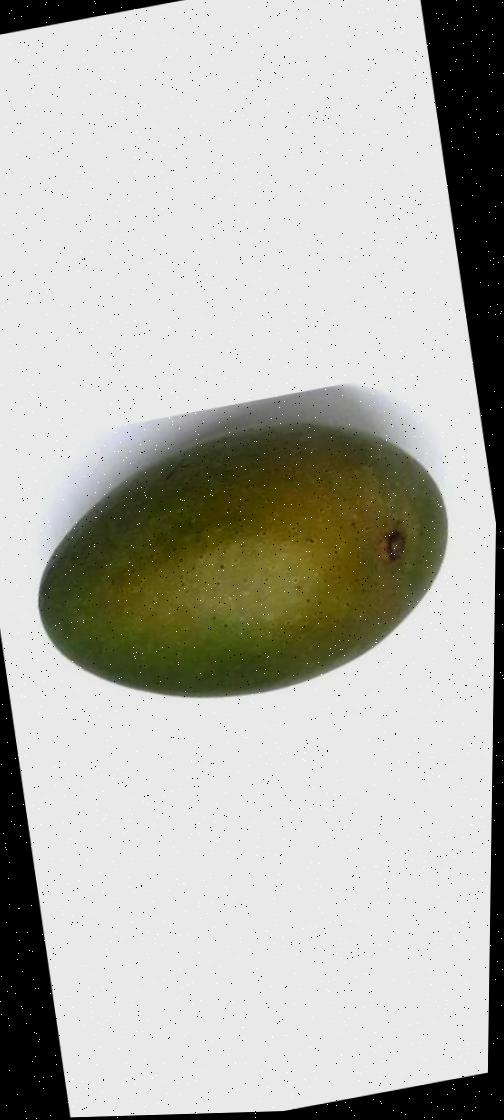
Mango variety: Ashshina Zhinuk